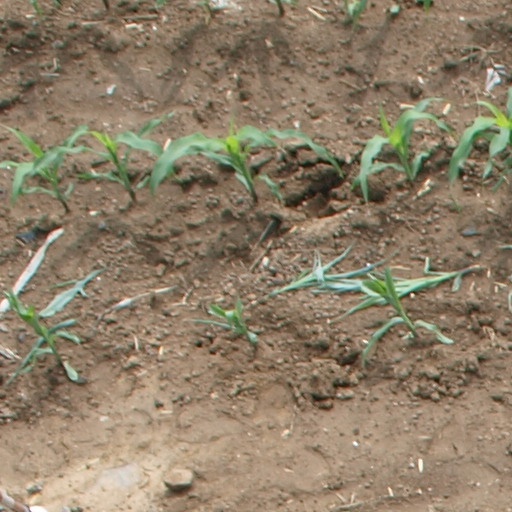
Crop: maize; corn